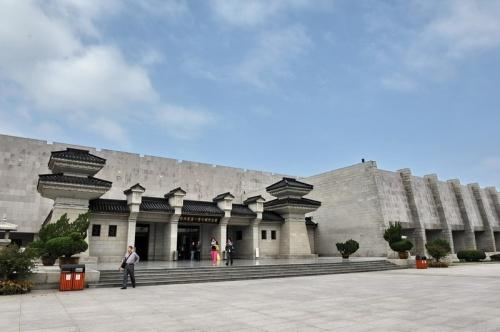
地标名称：秦始皇兵马俑博物馆
所在城市：西安市·临潼区